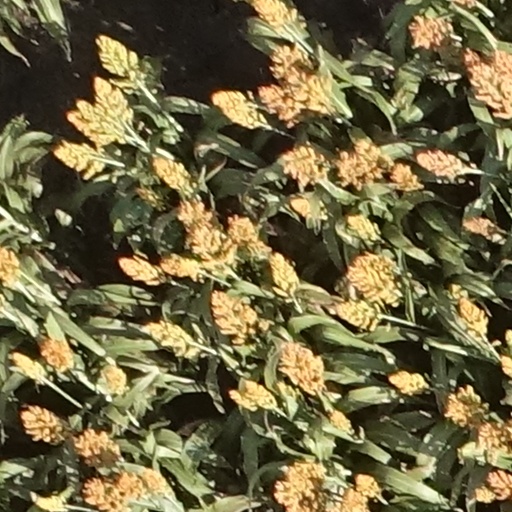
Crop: sorghum